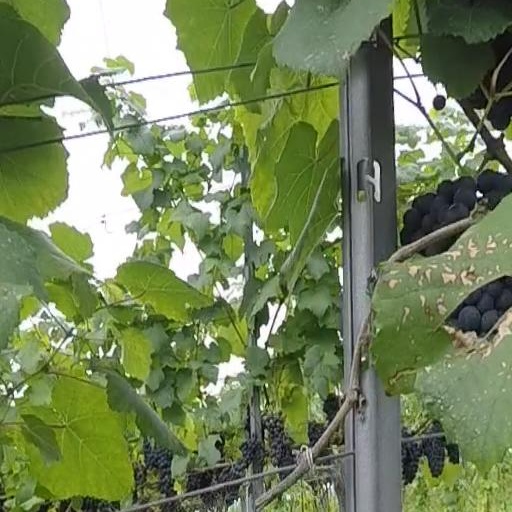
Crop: grape